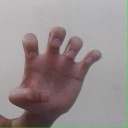
अक्षर: झ